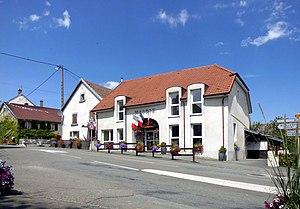
La mairie de Pierrefontaine-lès-Blamont
Pierrefontaine-lès-Blamont est une commune française située dans le département du Doubs, en région Bourgogne-Franche-Comté.